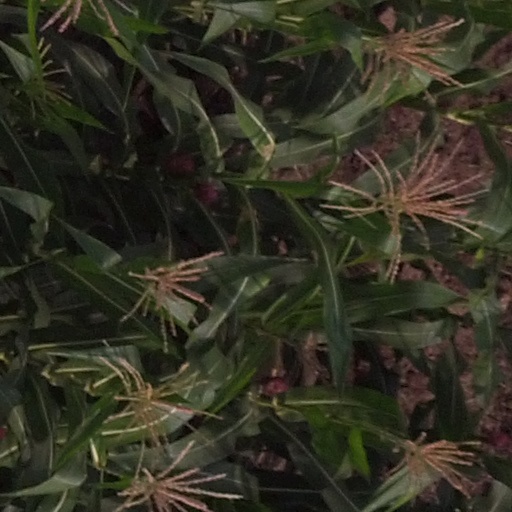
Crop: maize; corn